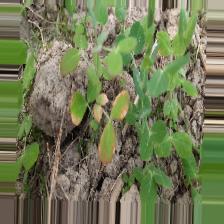
Label: Ascochyta blight